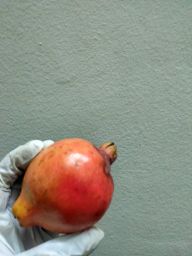
Fruit: Pomegranate
Quality: Bad